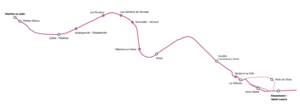
Prolongement à l'ouest du RER E
La ligne E du RER d'Île-de-France, officiellement dénommée Eole ou plus souvent RER E, est une ligne du réseau express régional d'Île-de-France qui dessert l'est de l'agglomération parisienne selon un axe est-ouest. Elle relie Haussmann - Saint-Lazare, à l'ouest, au cœur de Paris, à Chelles - Gournay et Tournan, à l'est.
Le prolongement de la ligne E du RER d'Île-de-France à l'ouest de Paris est un projet de la politique d’amélioration des conditions de transport des Franciliens, conduite par Île-de-France Mobilités, autorité organisatrice des transports franciliens. Il consiste à prolonger cette ligne, depuis la gare d'Haussmann - Saint-Lazare jusqu'à la gare de Mantes-la-Jolie en passant par le quartier d’affaires de La Défense et Nanterre. La planification prévoit la mise en service du prolongement du RER E jusqu'à Nanterre-La Folie en 2022, et jusqu'à Mantes-la-Jolie en 2024.